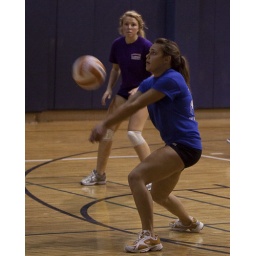
Chelsi Deaner + Meghan Marr (Girl passing blue shirt with girl in purple in backround)